Mikimoto Crown

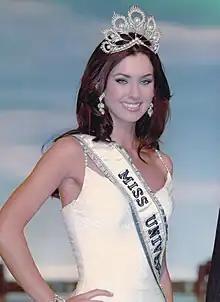
The 54th Miss Universe wearing the crown in 2005 (Press photography)

The crown was designed by Japanese artisan "Tomohiro Yamaji" in 2000 and was created with the sponsorship of the Mikimoto Pearl company in 2002 for the commemorative 50th anniversary and as the official jewel sponsor of the Miss Universe Organization. It accompanied a similar diadem which was given to the winner after her reign. It was first unveiled and worn by the 50th Miss Universe at the Fifth Avenue Mikimoto store in New York City by former Miss Universe Organization owner Donald Trump and former brand president, Toyohiko Miyamoto.